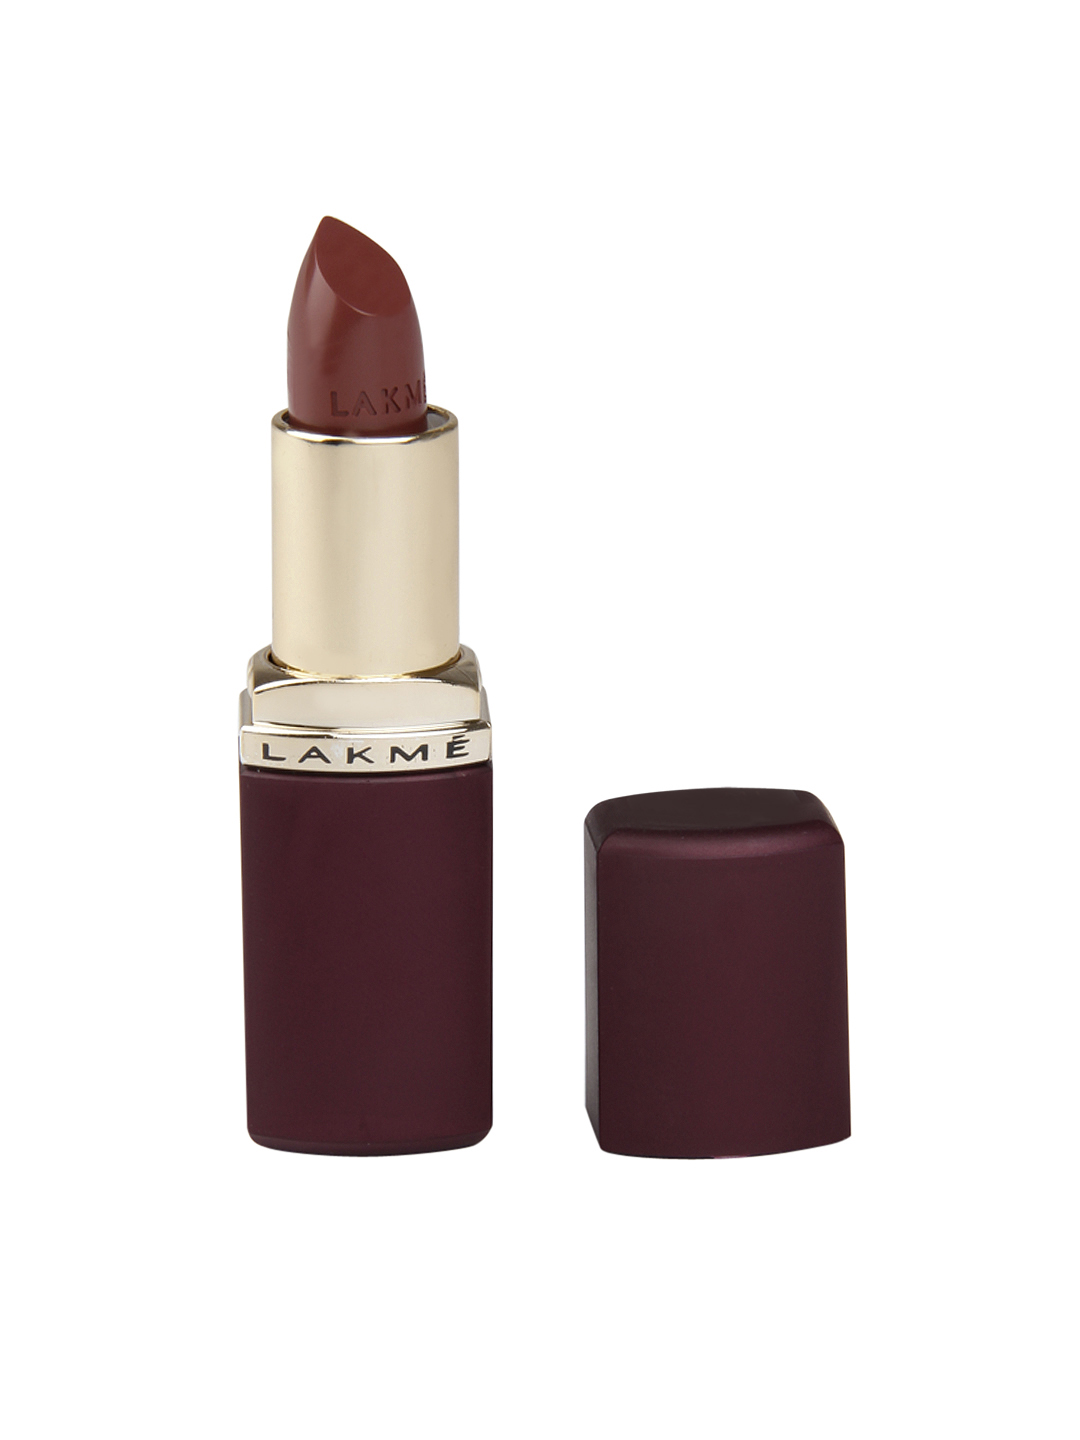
Lakme Enrich Satins 152
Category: Personal Care / Lips / Lipstick
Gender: Women
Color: Red
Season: Spring 2017
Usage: Casual